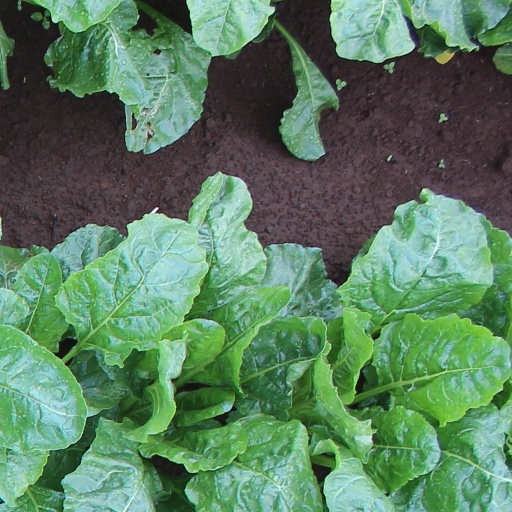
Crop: sugar beet